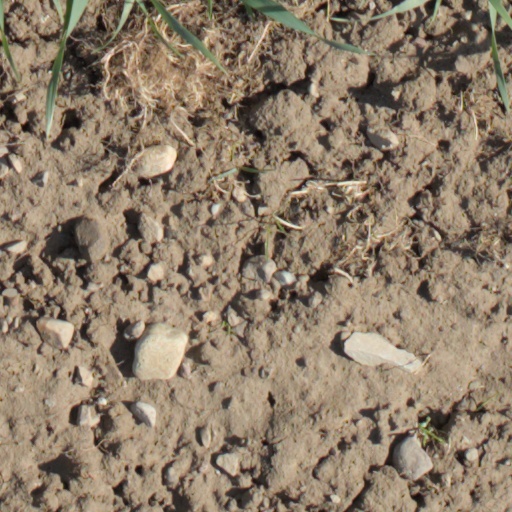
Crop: wheat